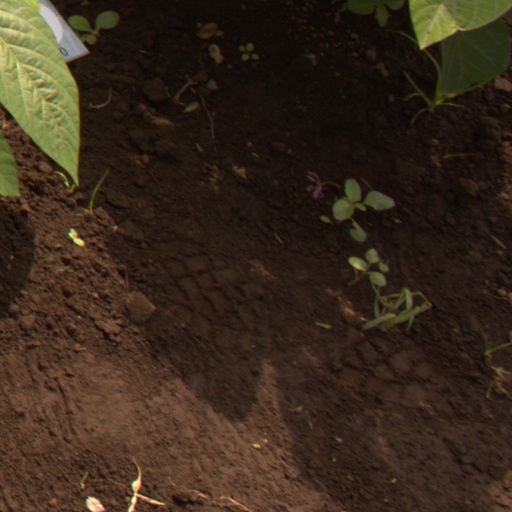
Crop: soybean